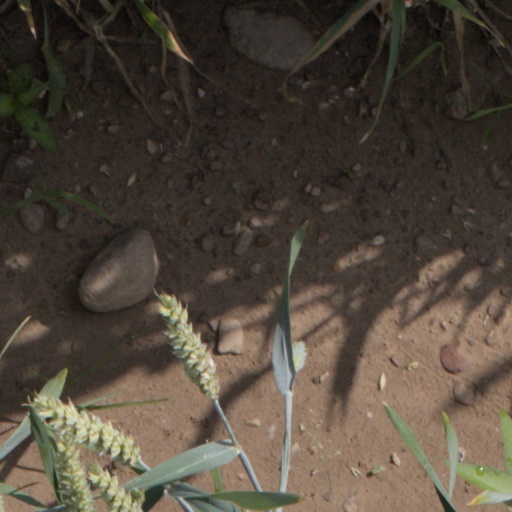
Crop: wheat